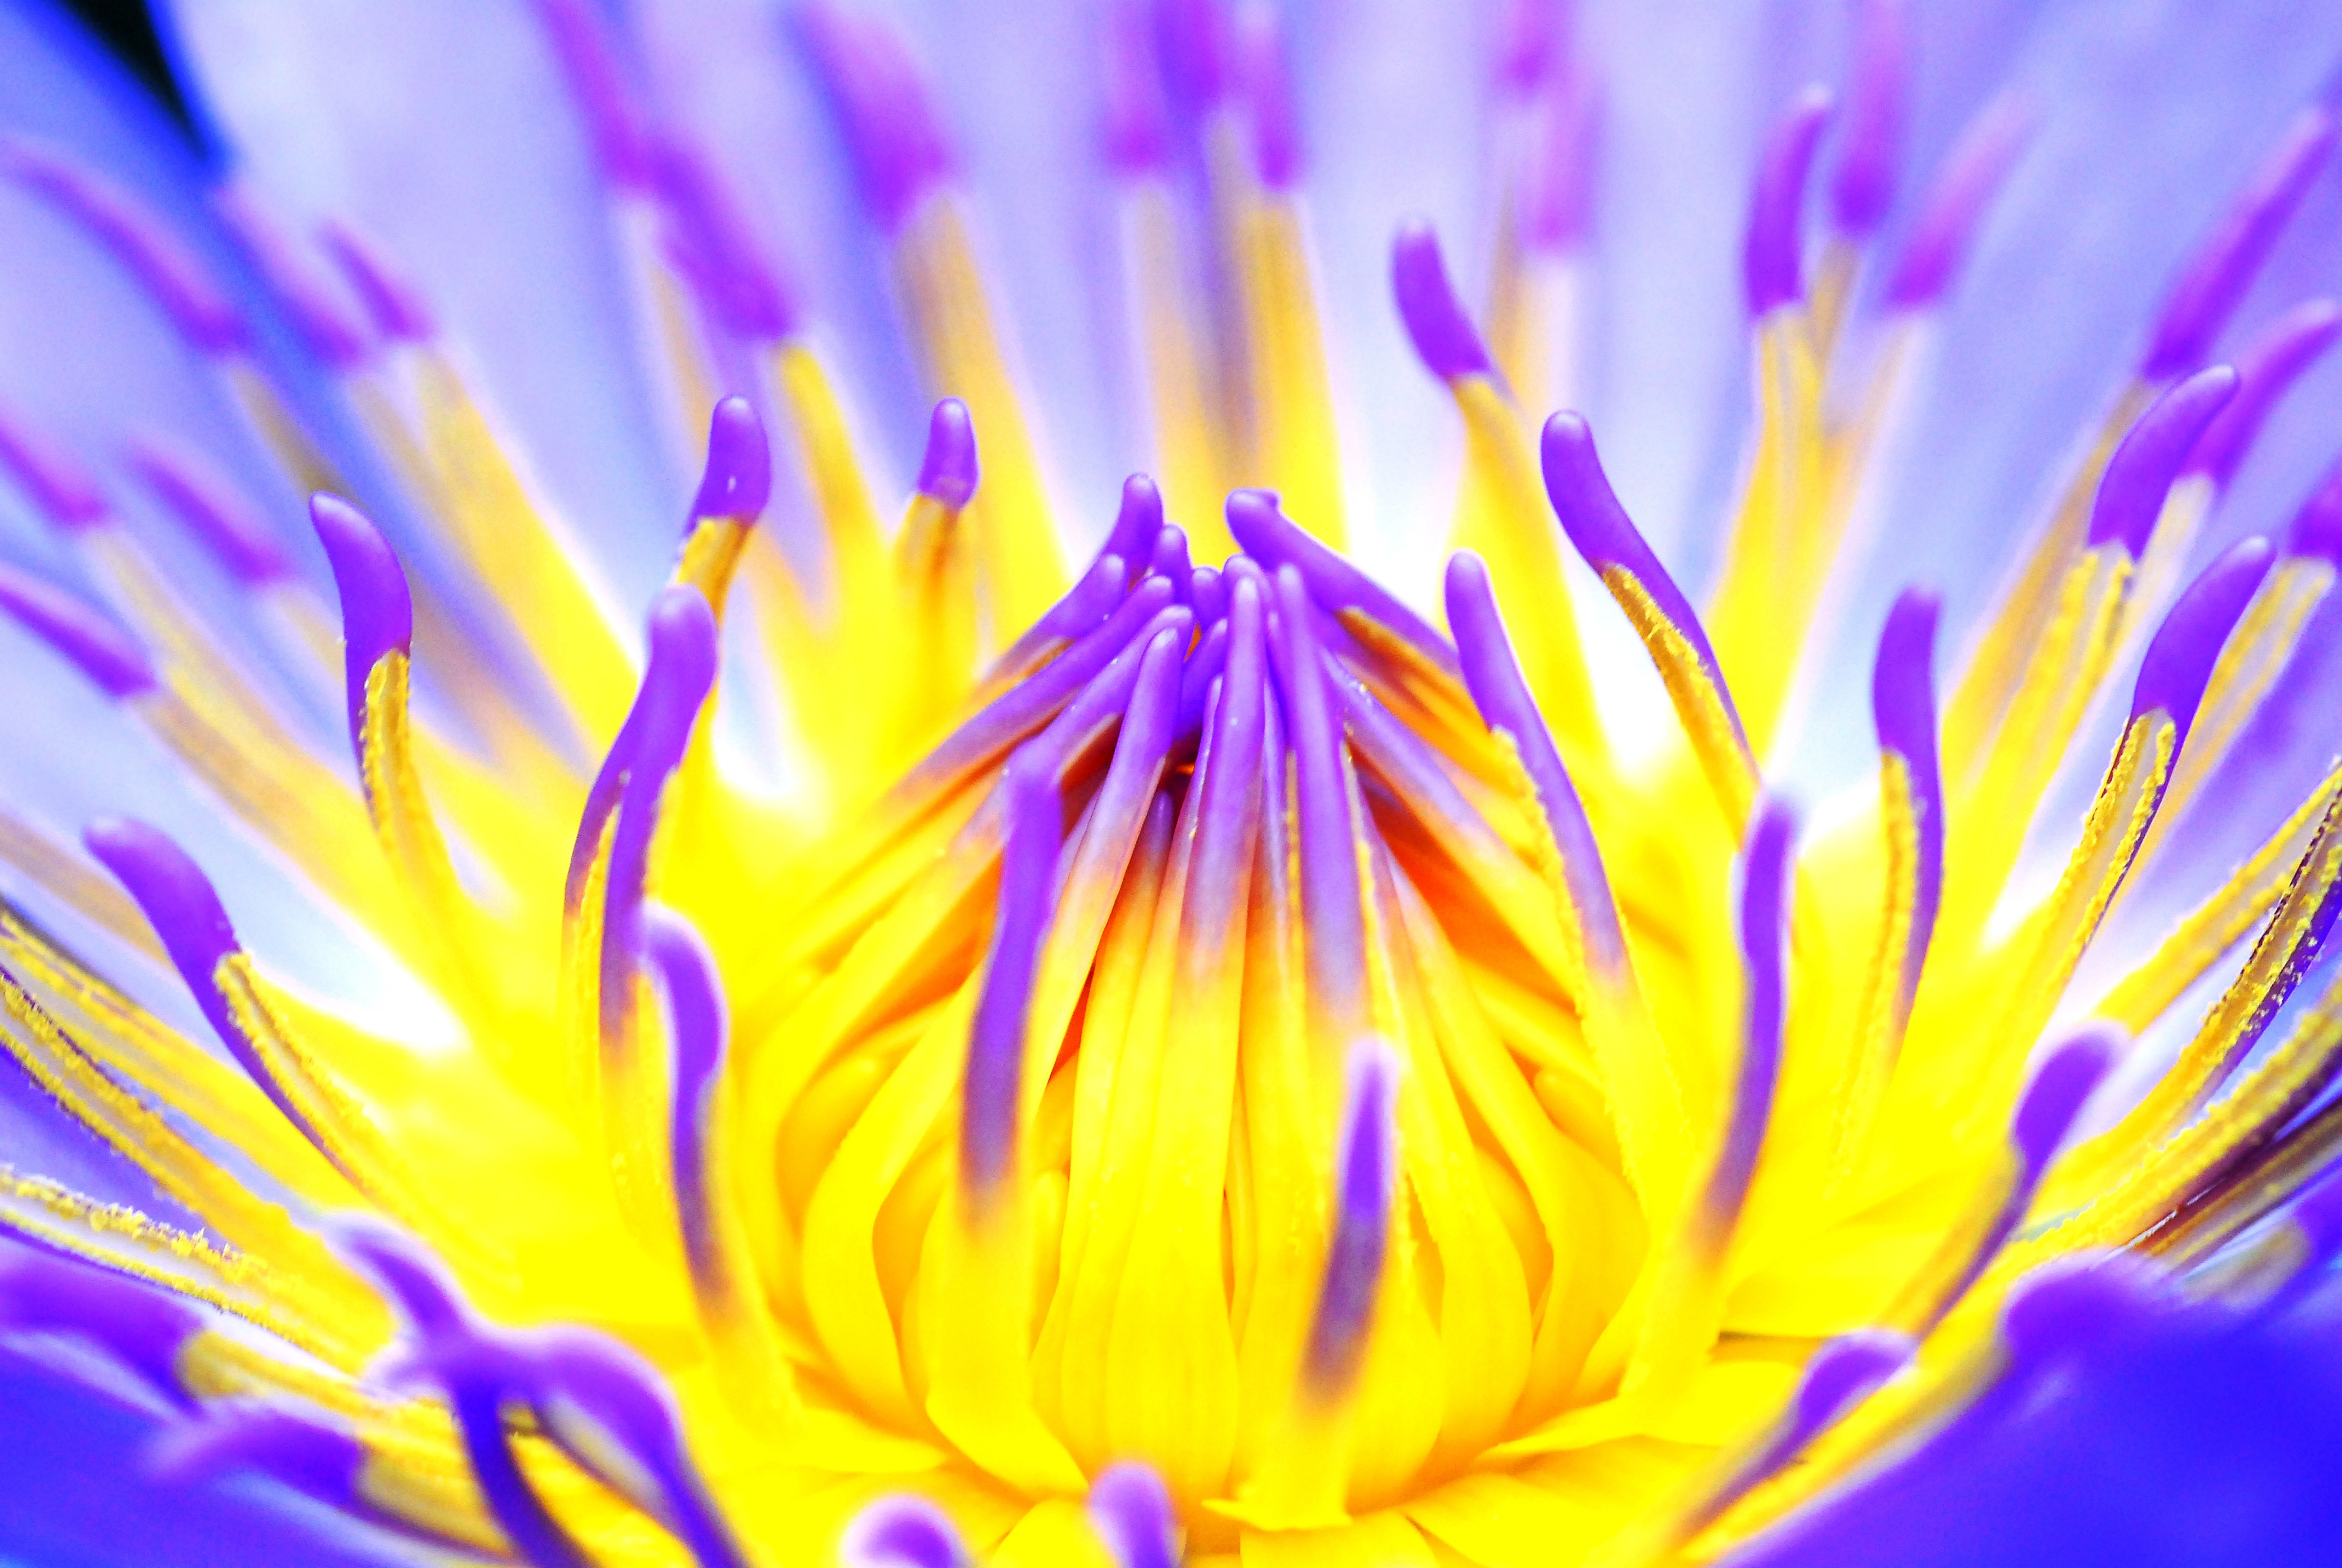
plant, photography, flower, petal, pollen, yellow, flora, wildflower, close up, burning, macro photography, flowering plant, daisy family, land plant, tropical water lilies, water lilies to bloom beginning, macro shot of a water lily, purple water lilies